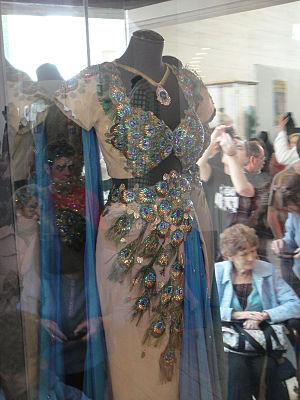
Le péplum est un genre cinématographique de fiction historique dont l'action se déroule dans l'Antiquité.